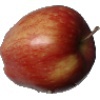
Label: Apple Red 1